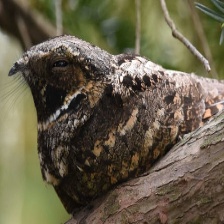
Species: EASTERN WIP POOR WILL
Scientific name: ANTROSTOMUS VOCIFERUS